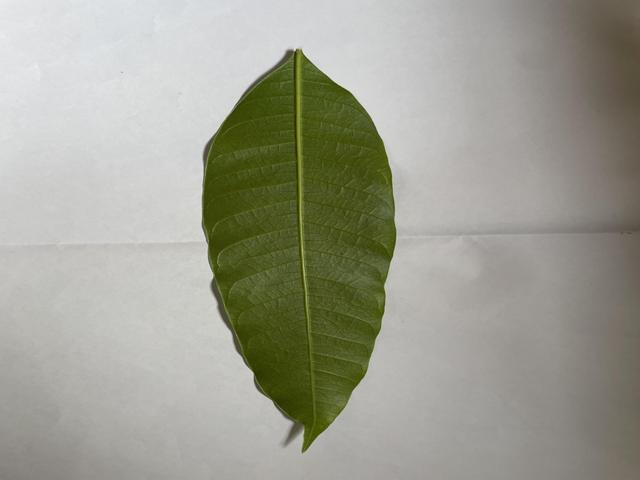
Mango leaf variety: Himsagar